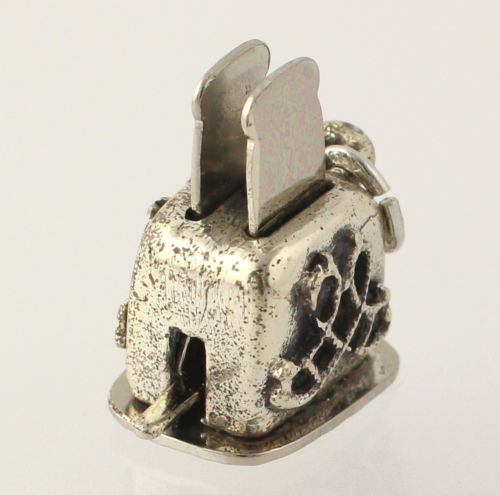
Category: toaster